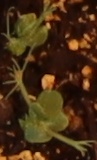
Label: Field Pea